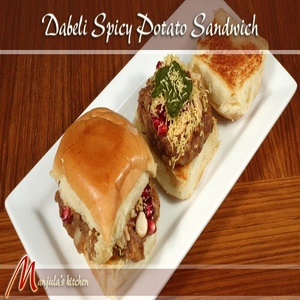
Dish: dabeli